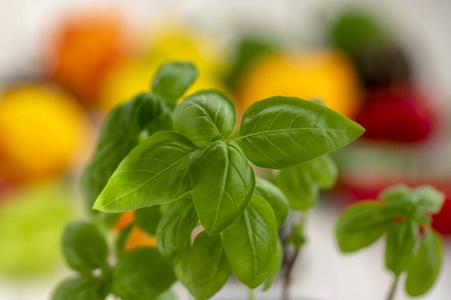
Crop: unknown
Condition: basil